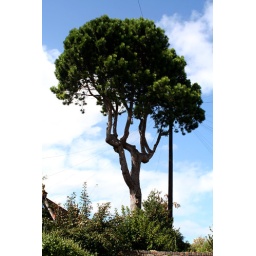
tree in the sky